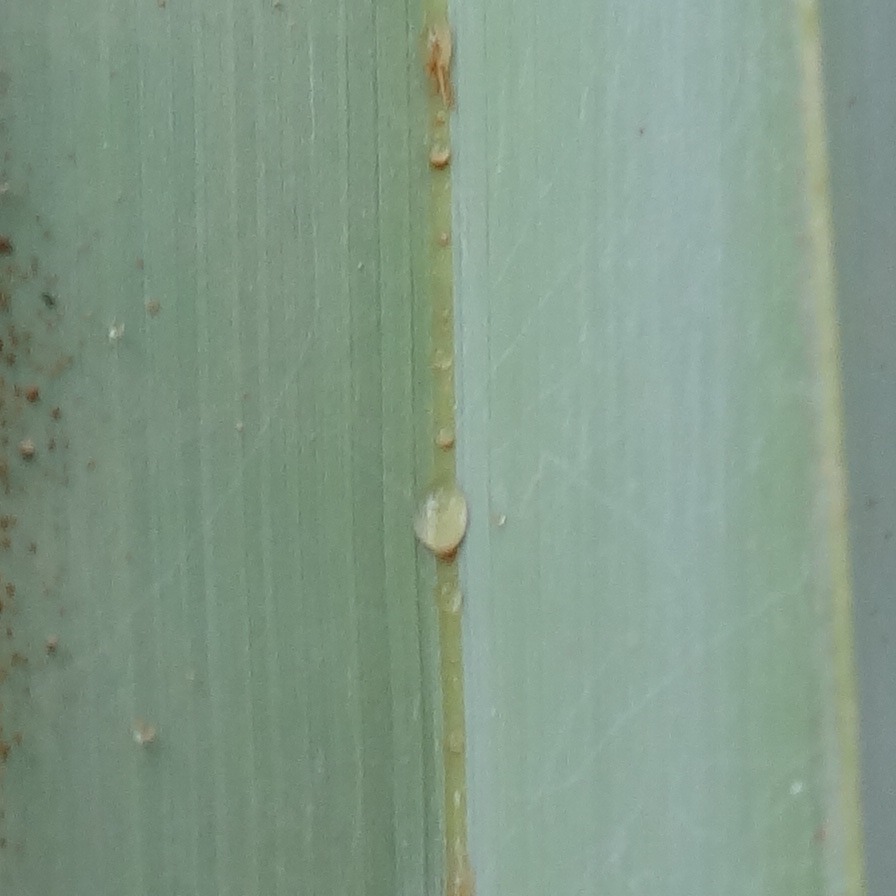
Label: Honey